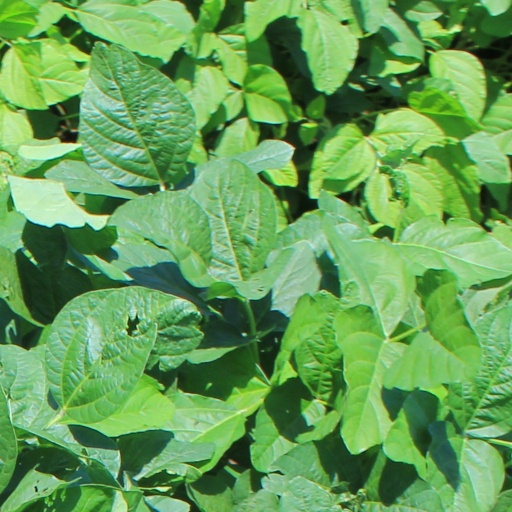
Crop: soybean